Worth, Kent

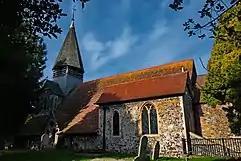

According to Hasted in the 18th century, Worth was made up of three boroughs, only one of which makes up the current village of the 21st century, Worth Street. In the Gazetteer of the British Isles in 1887, John Bartholomew described Worth as coastal parish and village. During the sixteenth century, the area was known for its redbrick style of housing, however the parish church of St Peter & St Paul's, depicted on the left, shows the signs of Norman work from the twelfth century.